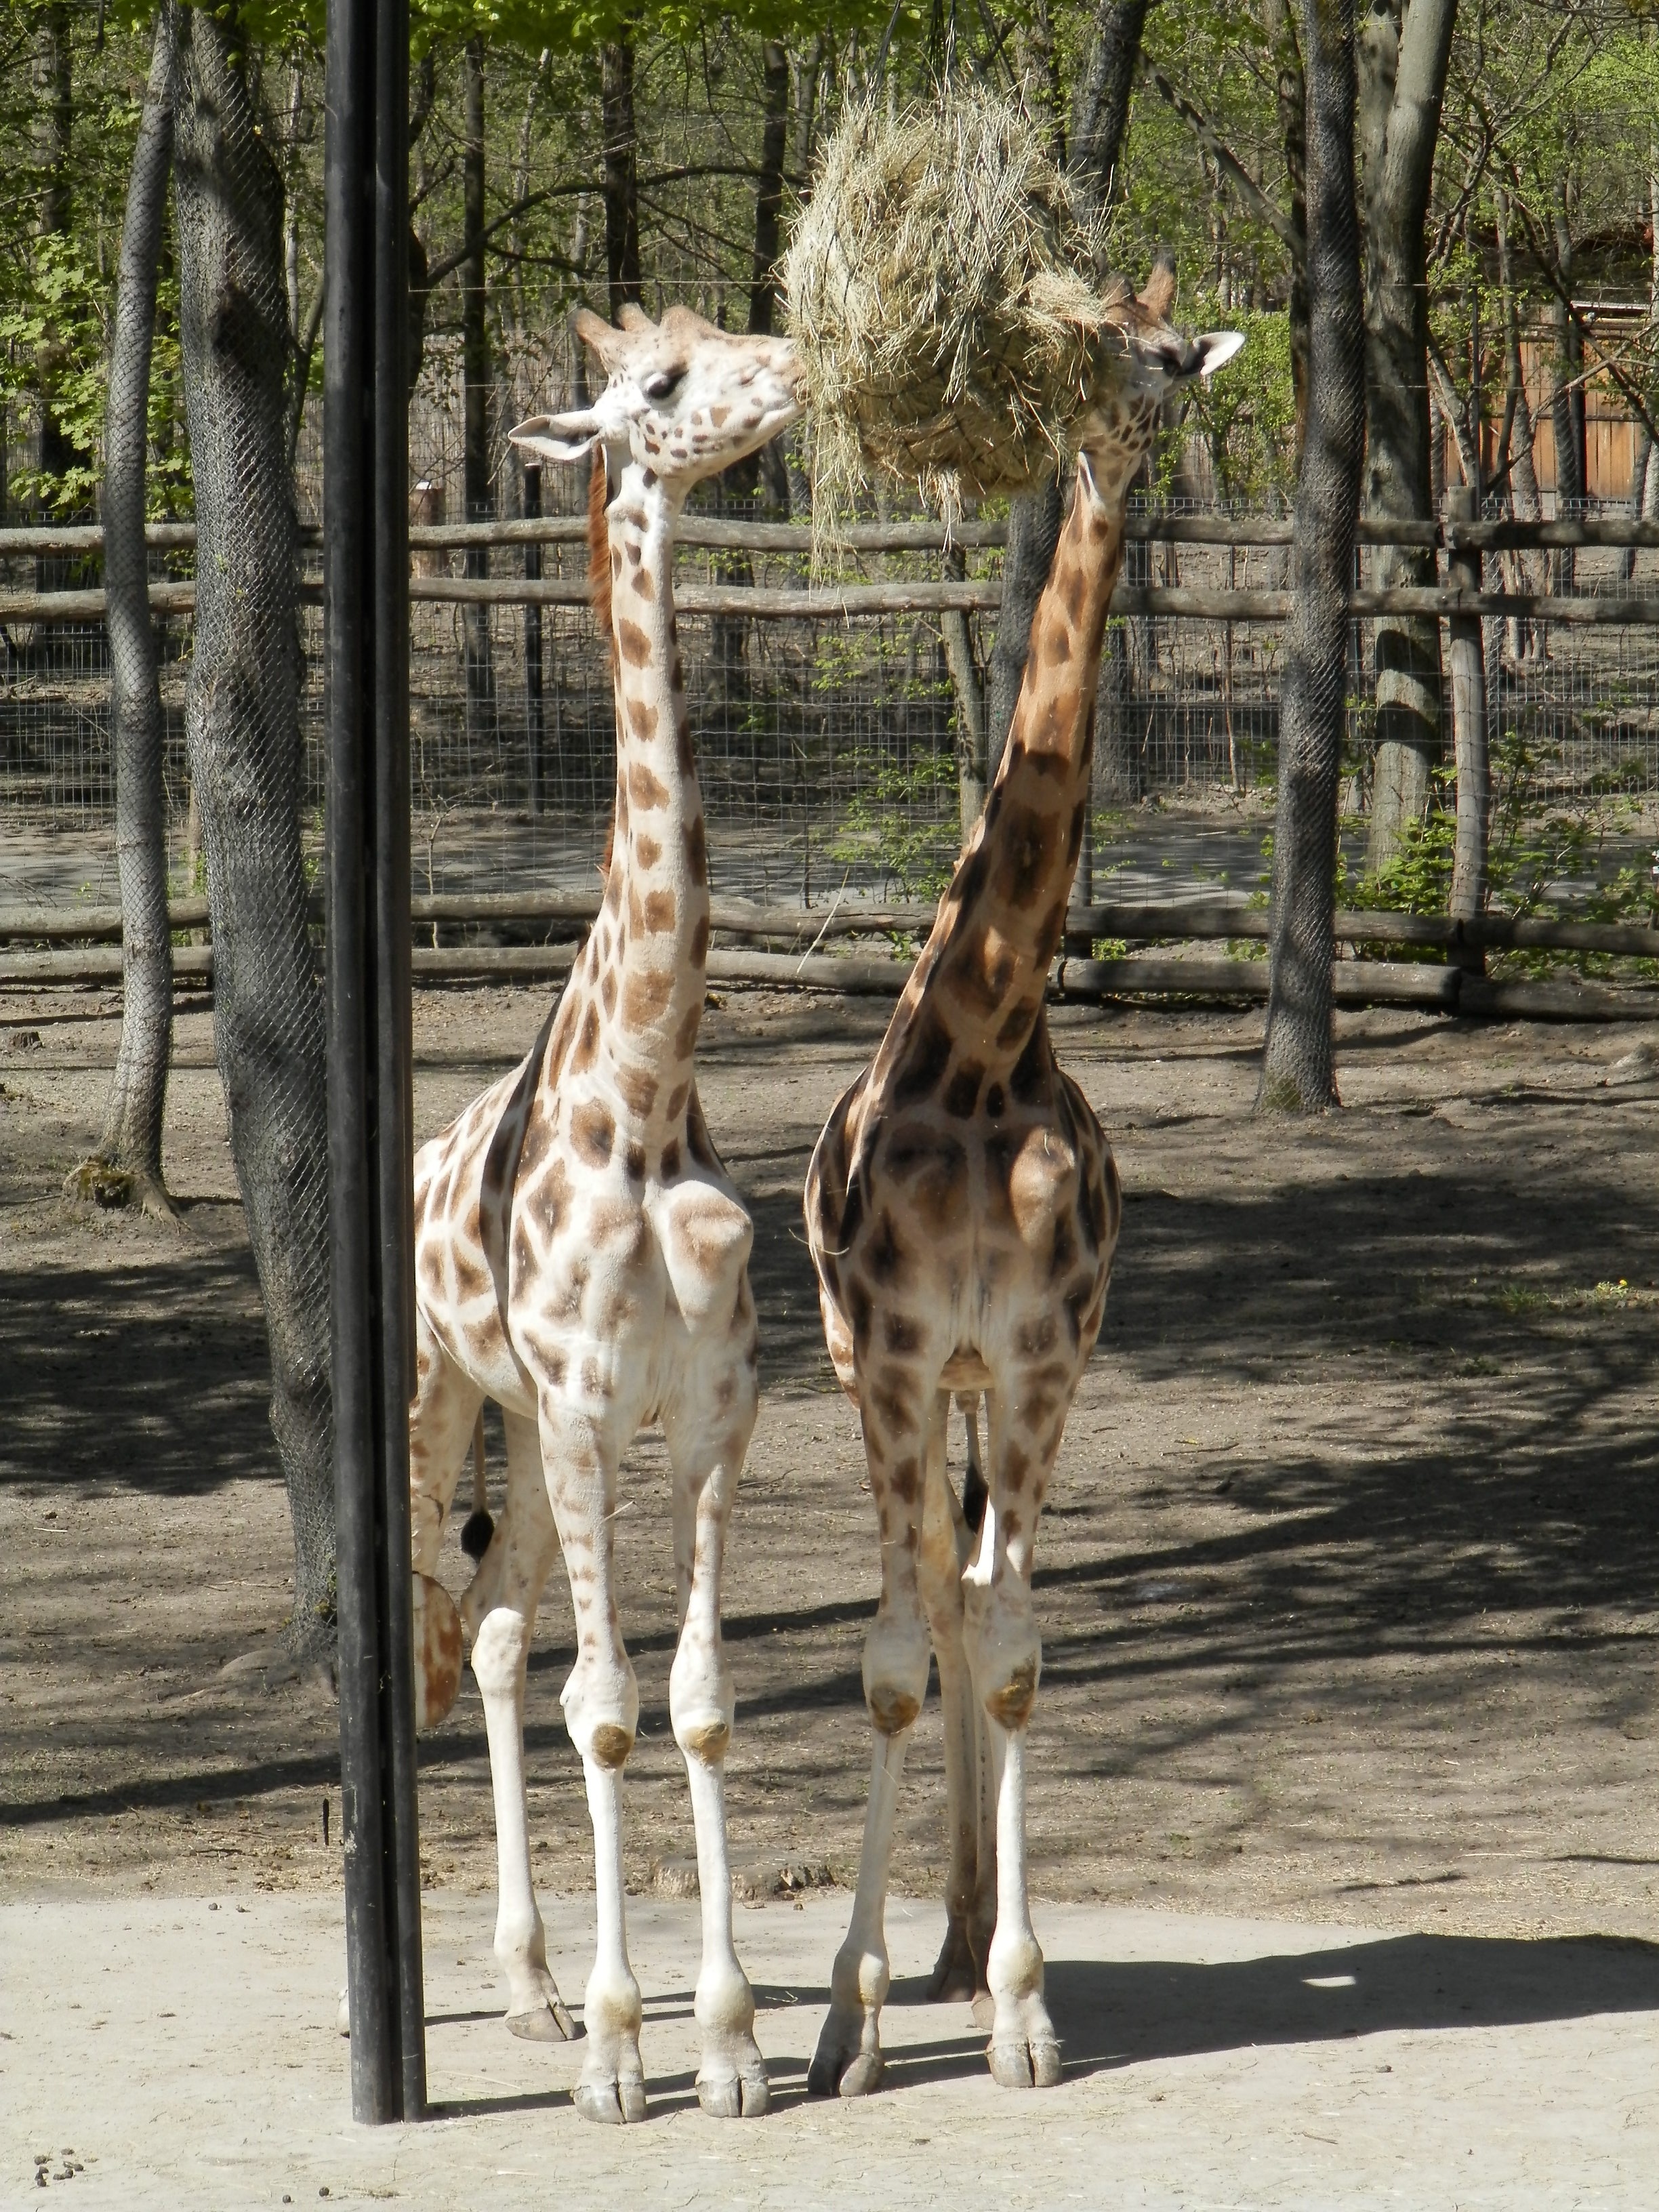
animal, recreation, wildlife, zoo, meal, mammal, fauna, giraffe, giraffidae, outdoor recreation